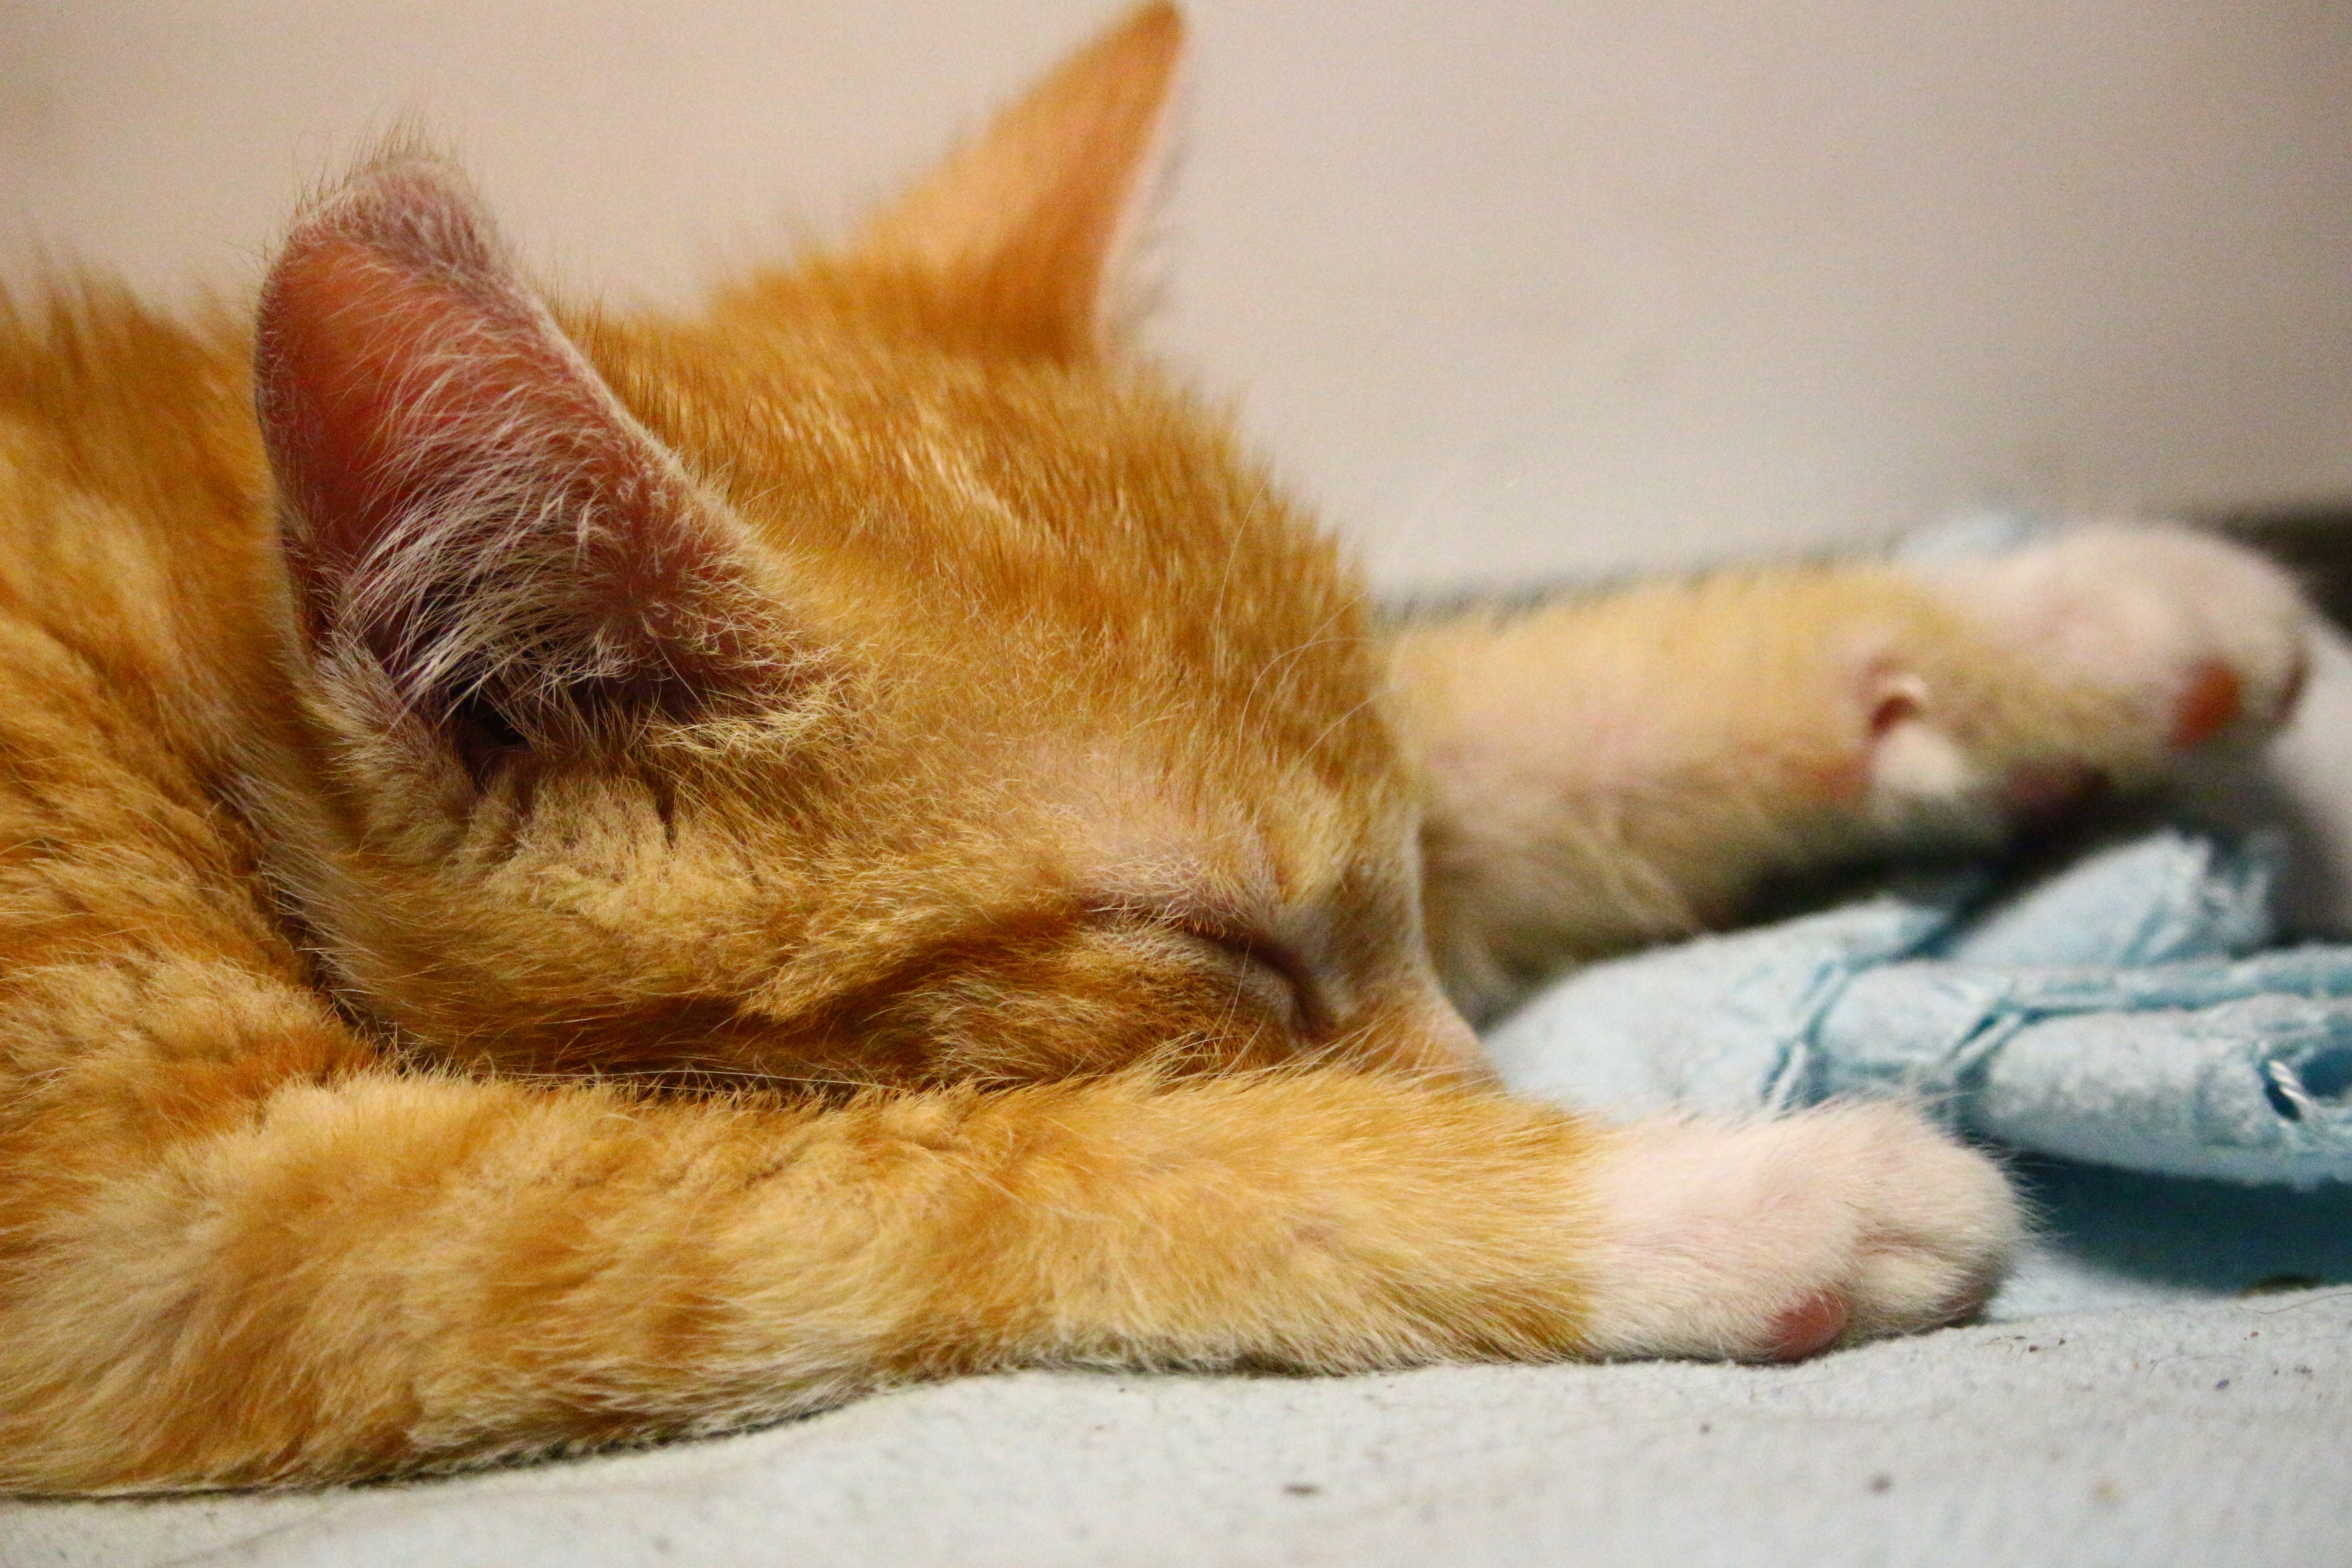
fur, kitten, cat, mammal, nap, close up, nose, whiskers, sleep, skin, vertebrate, red cat, cat baby, small to medium sized cats, cat like mammal